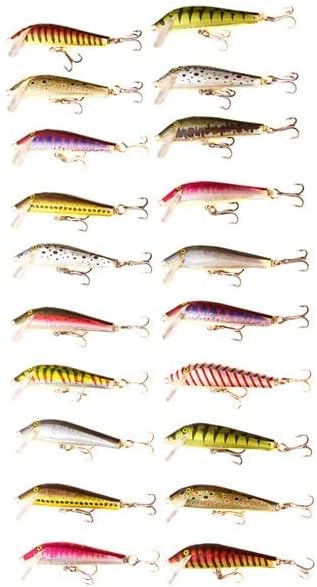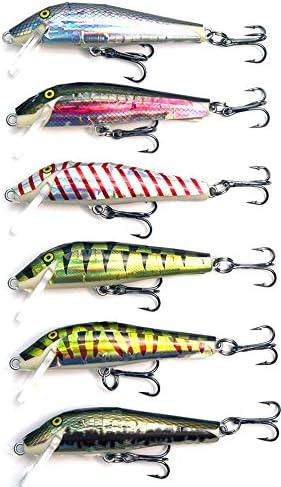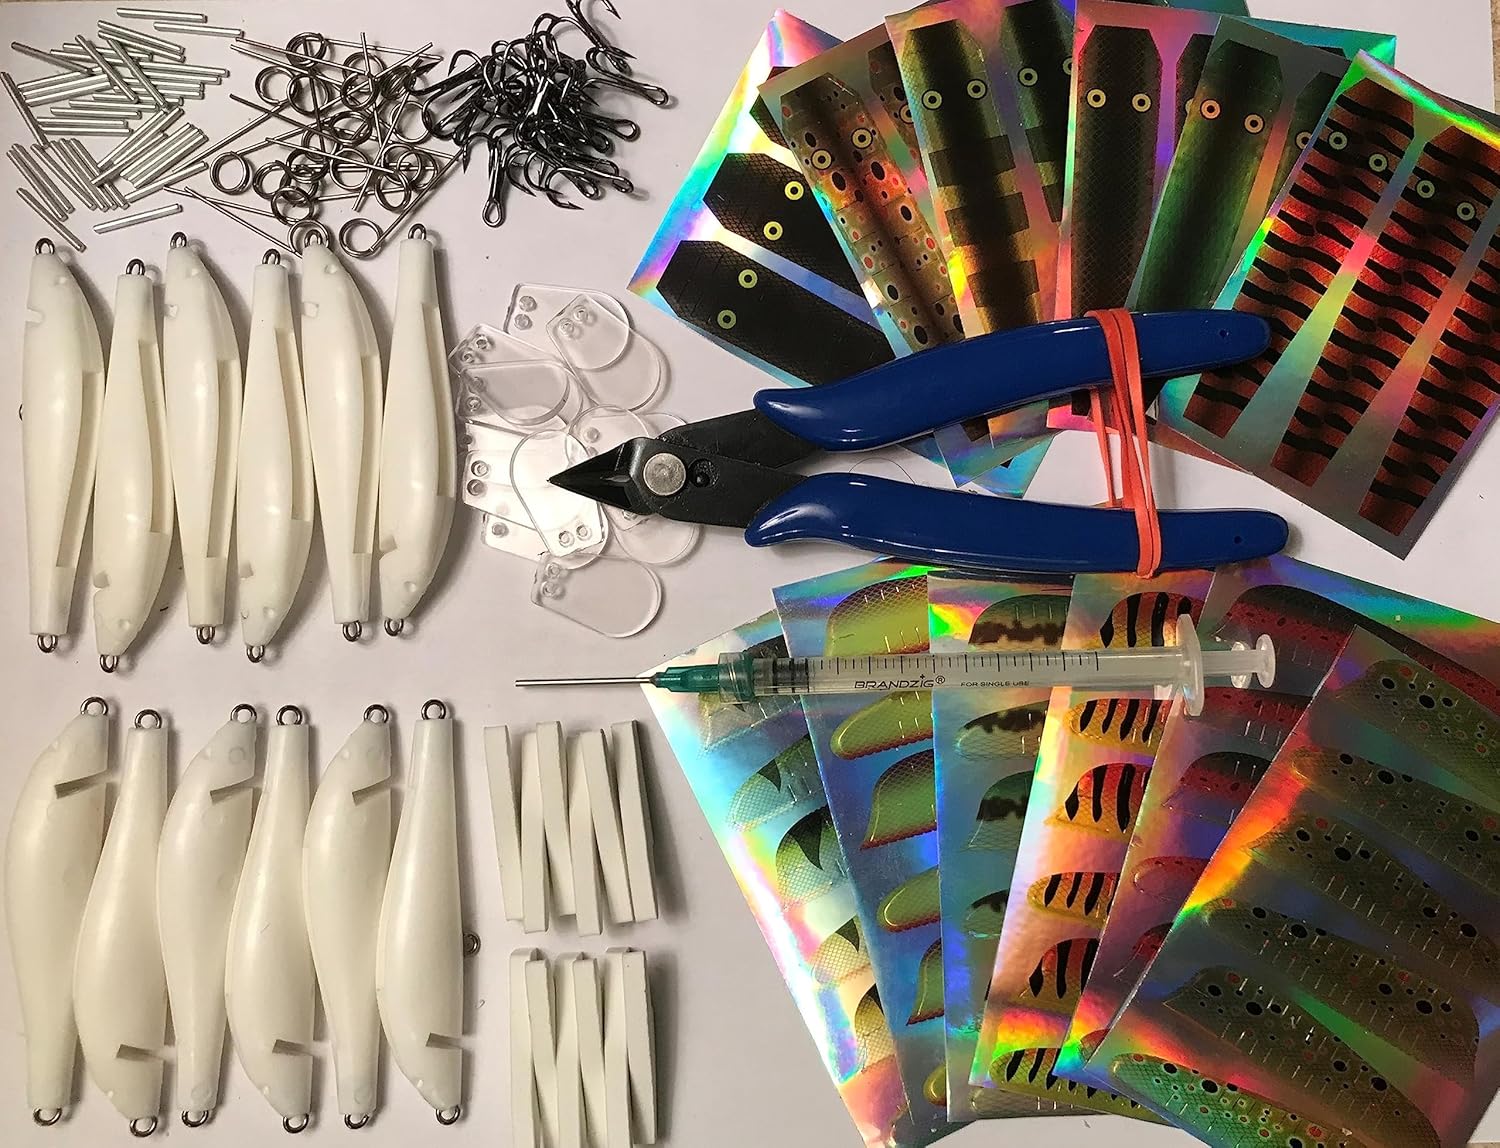
MuddyBros Crankbait Building Kit by Muddy Bros Mold 20 Quality Fishing Lures Your Way
Category: Sports & Outdoors
Newly improved to maximize lure variables, with no messy casting resin! If you prefer to make lure bodies from molding casting resin, search for ASIN B09NN3JLK7. MAKE, DIY AND CUSTOMIZE AS YOUR IMAGINATION PERMITS, BUT HERE ARE JUST A FEW SUGGESTIONS: Mix and match included self-adhesive decals or paint your own. Inject scent into a built-in pocket...refillable while fishing. Built-in pilot divots can be punched through and varied in size and number to customize the scent diffusion rate, or can be left sealed (water-tight). Place a desired quantity of included lead wire into the built-in pocket, or wrap lead wire around the belly eyelet and/or trailing eyelet(s) to customize action and running depth. Add a desired quantity of included BBs to the sealable pocket to produce a rattling crankbait. Everything pictured comes with the kit, including a FREE "Pole Bender" gift that currently sells on Amazon for $9.99. The FREE "Pole Bender" gift (while supplies last) consists of two sponge-filled, flat fish lures including powerful fish attractant scent...see the last picture). Detailed, illustrated instructions are included. Decal patterns vary.
Features: Each Kit Contains All Materials to DIY and Customize 20 Crankbait Fishing Lures! Makes a Great Gift for Picky Fishermen! Decals Combine Holographic Reflectivity with Vivid Colors/Patterns! Out-fish Rapalas at About One-Fourth the Price! Mix and Match Self Adhesive Decals or Paint Your Own! Includes Patented Easy-to-use Split Rings with Break-off Extension! Decal patterns vary.